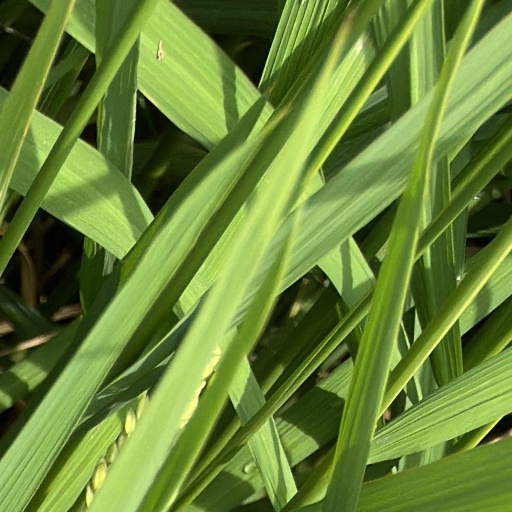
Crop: rice